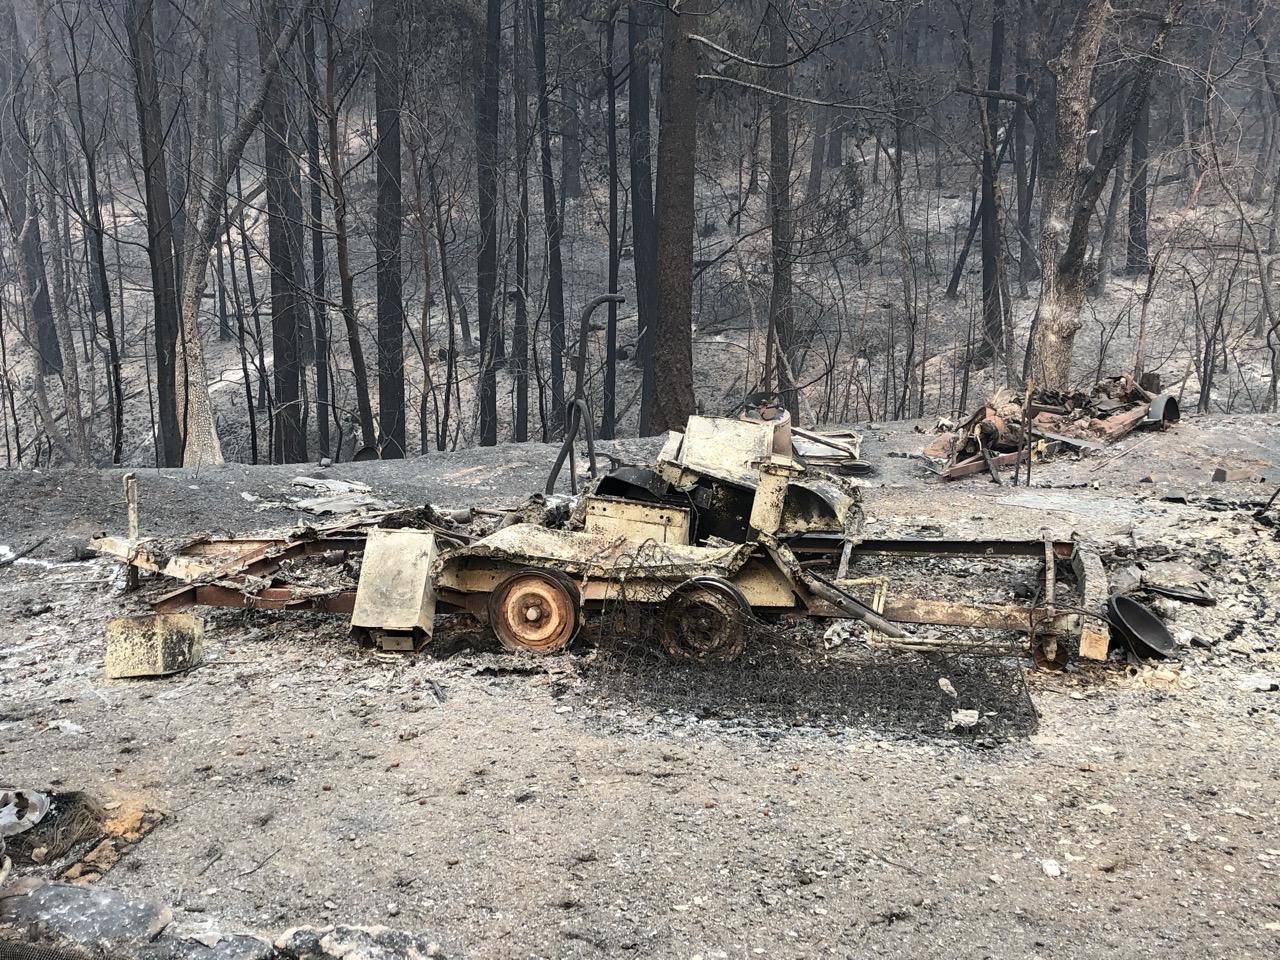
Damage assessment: destroyed